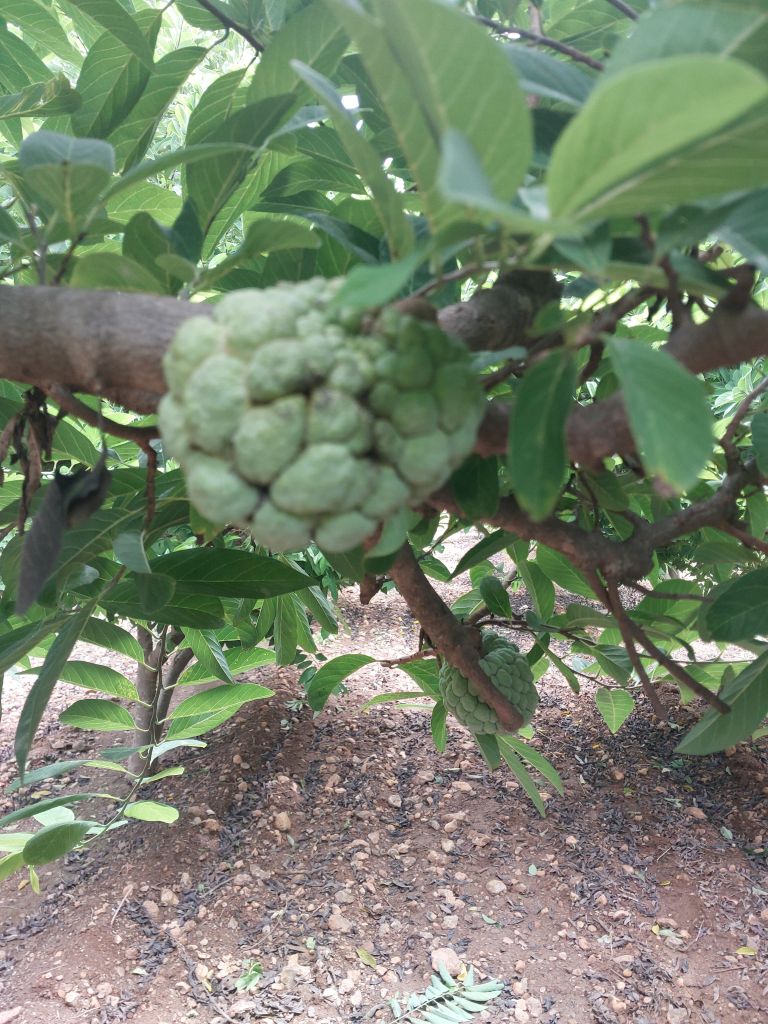
Disease label: Athracnose